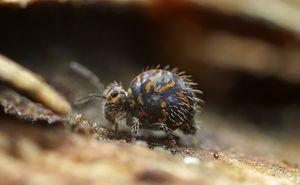
Les Katiannoidea sont une super-famille de collemboles.
Les Katiannini sont une tribu de collemboles de la famille des Katiannidae.